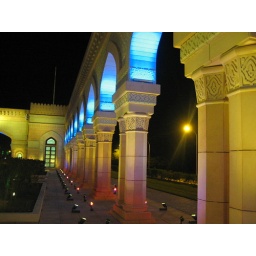
Only in Oman would the government spend over $2 million building a gateway over the highway